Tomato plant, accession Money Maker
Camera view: tilt-top (135 deg); turntable rotation: 90 degrees
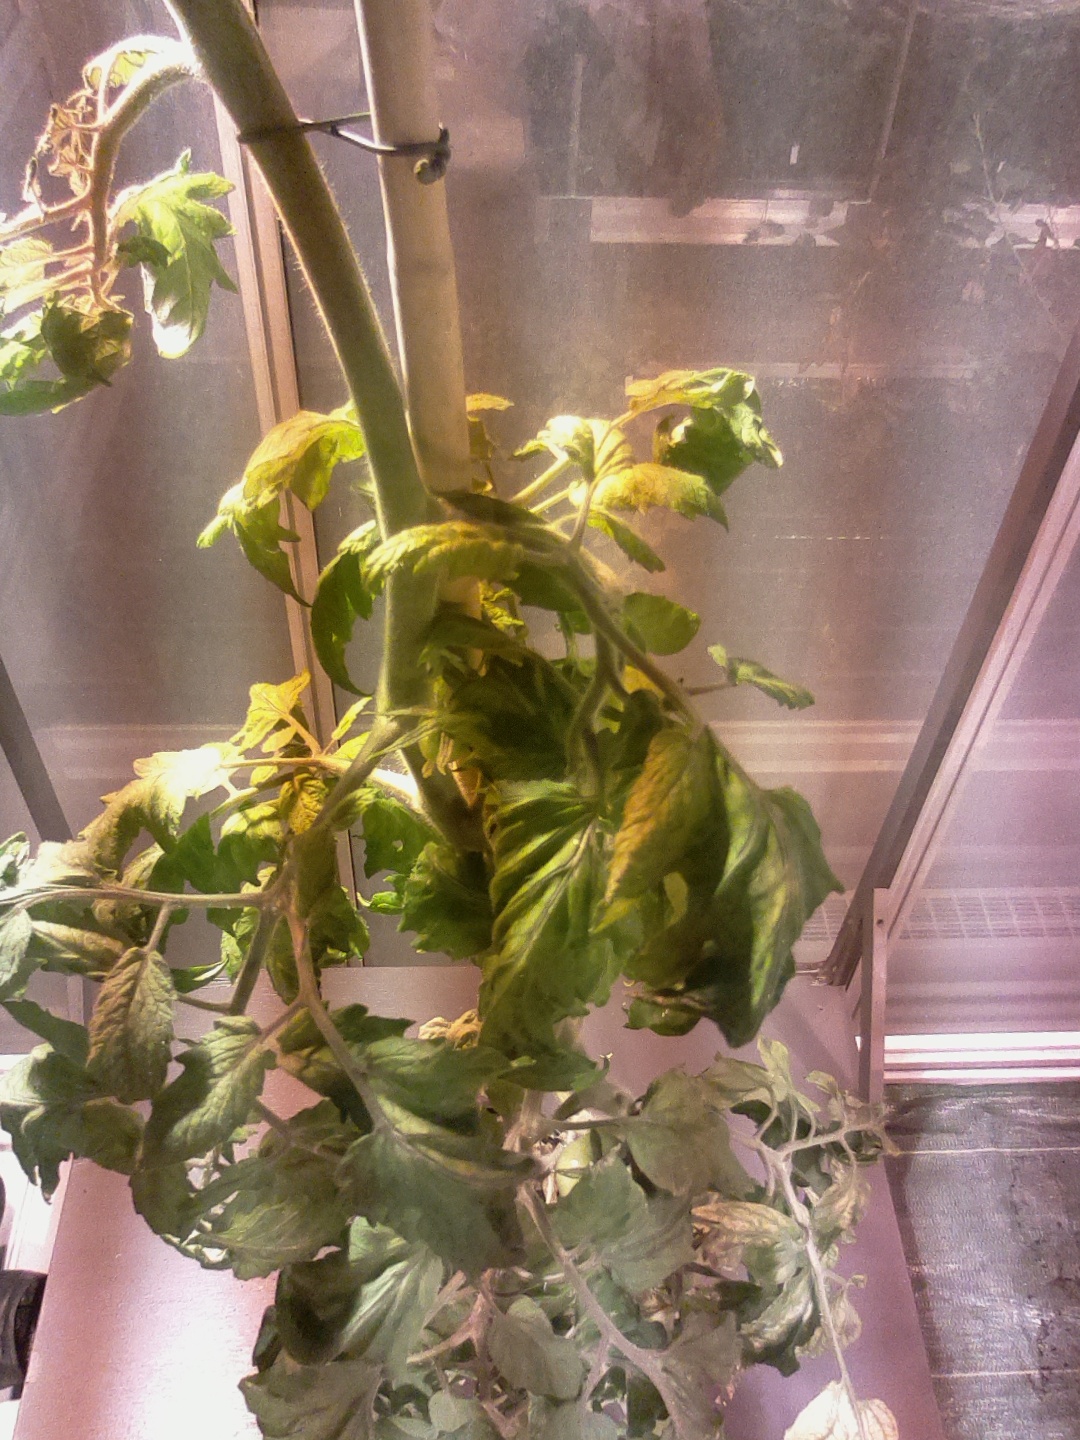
BBCH growth stage 72: 20%-30% of final fruit size